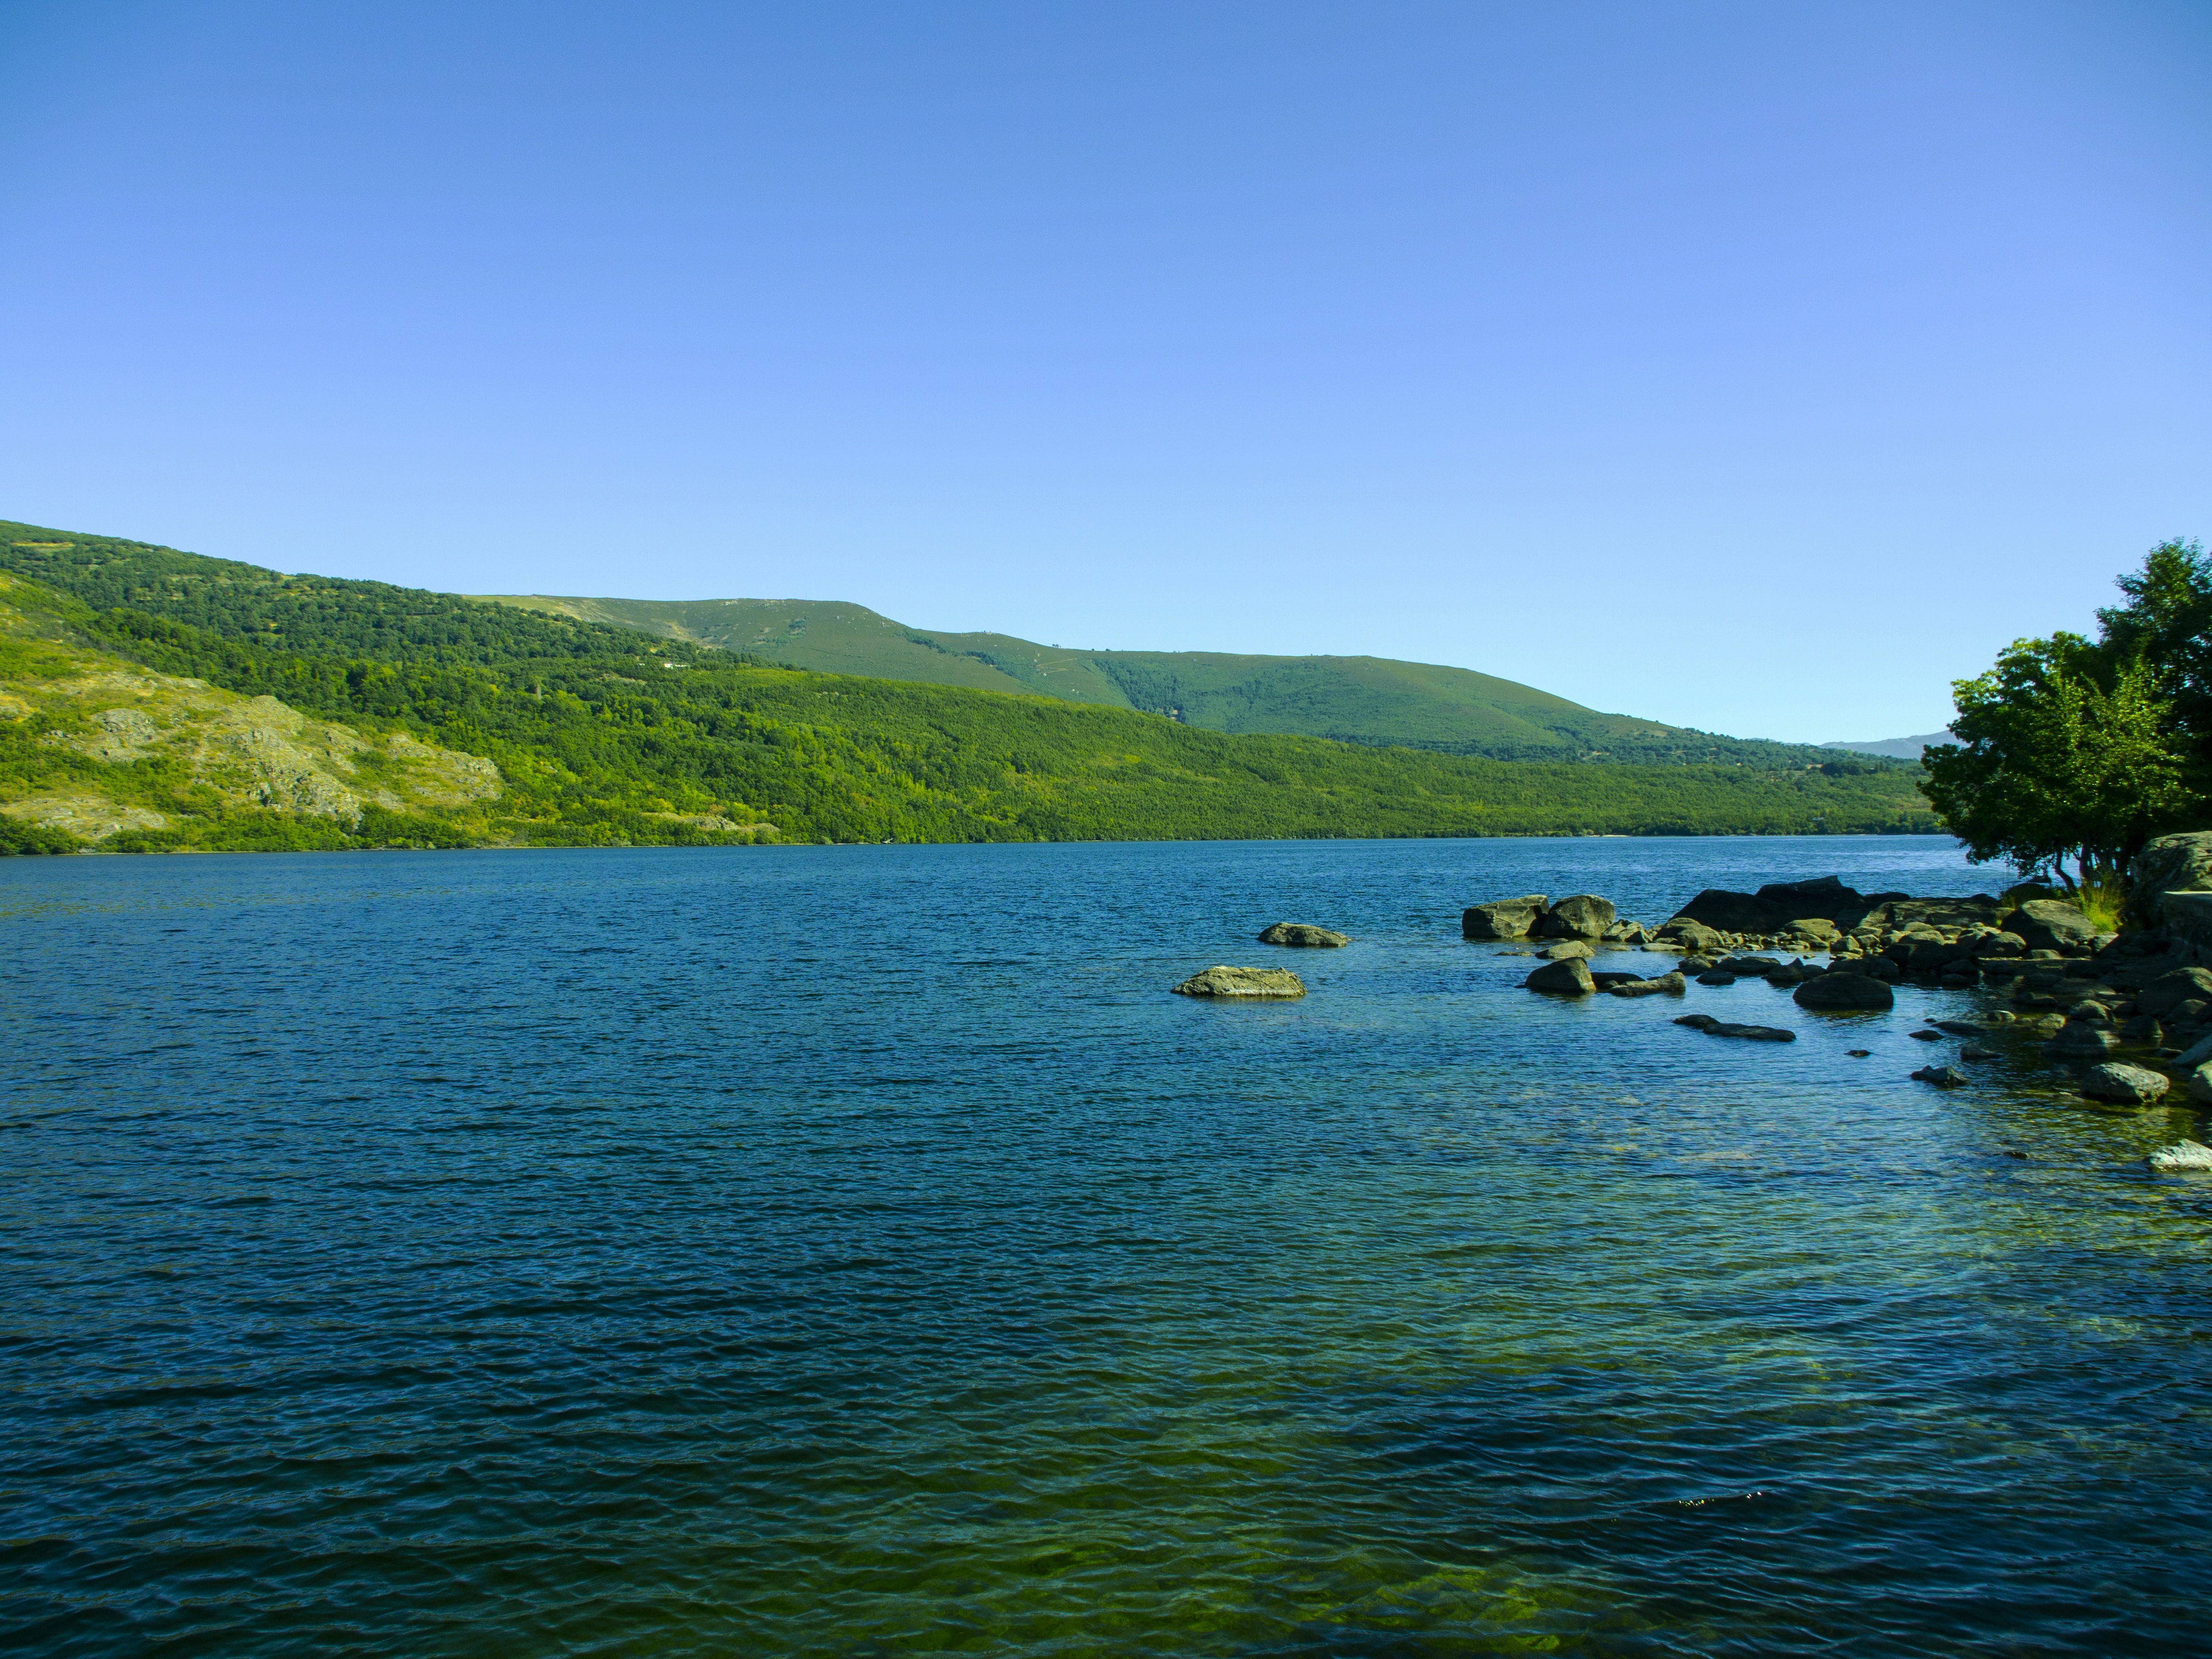
sea, water, mountain, sky, lake, river, inlet, bay, reservoir, body of water, loch, sanabria